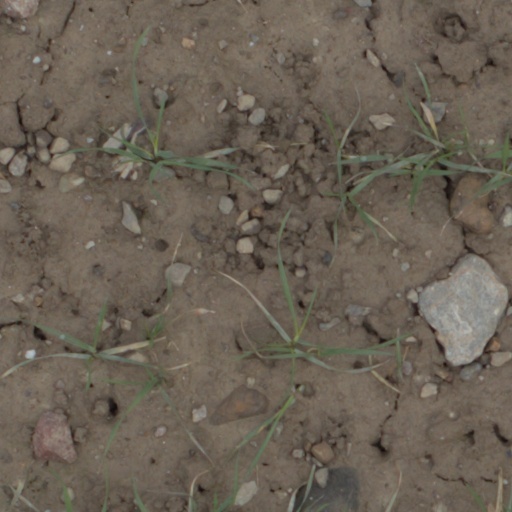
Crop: wheat